1958 NCAA Men's Basketball All-Americans

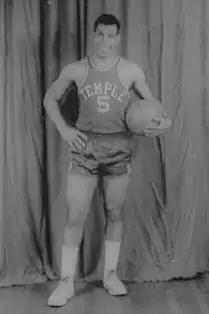
Members of the 1958 consensus first team. Clockwise from top left: Baylor, Boozer, Hennon, Rodgers, Robertson. Not pictured: Chamberlain.

The consensus 1958 College Basketball All-American team, as determined by aggregating the results of six major All-American teams. To earn "consensus" status, a player must win honors from a majority of the following teams: the Associated Press, the USBWA, The United Press International, the National Association of Basketball Coaches, the Newspaper Enterprise Association (NEA), and the International News Service.